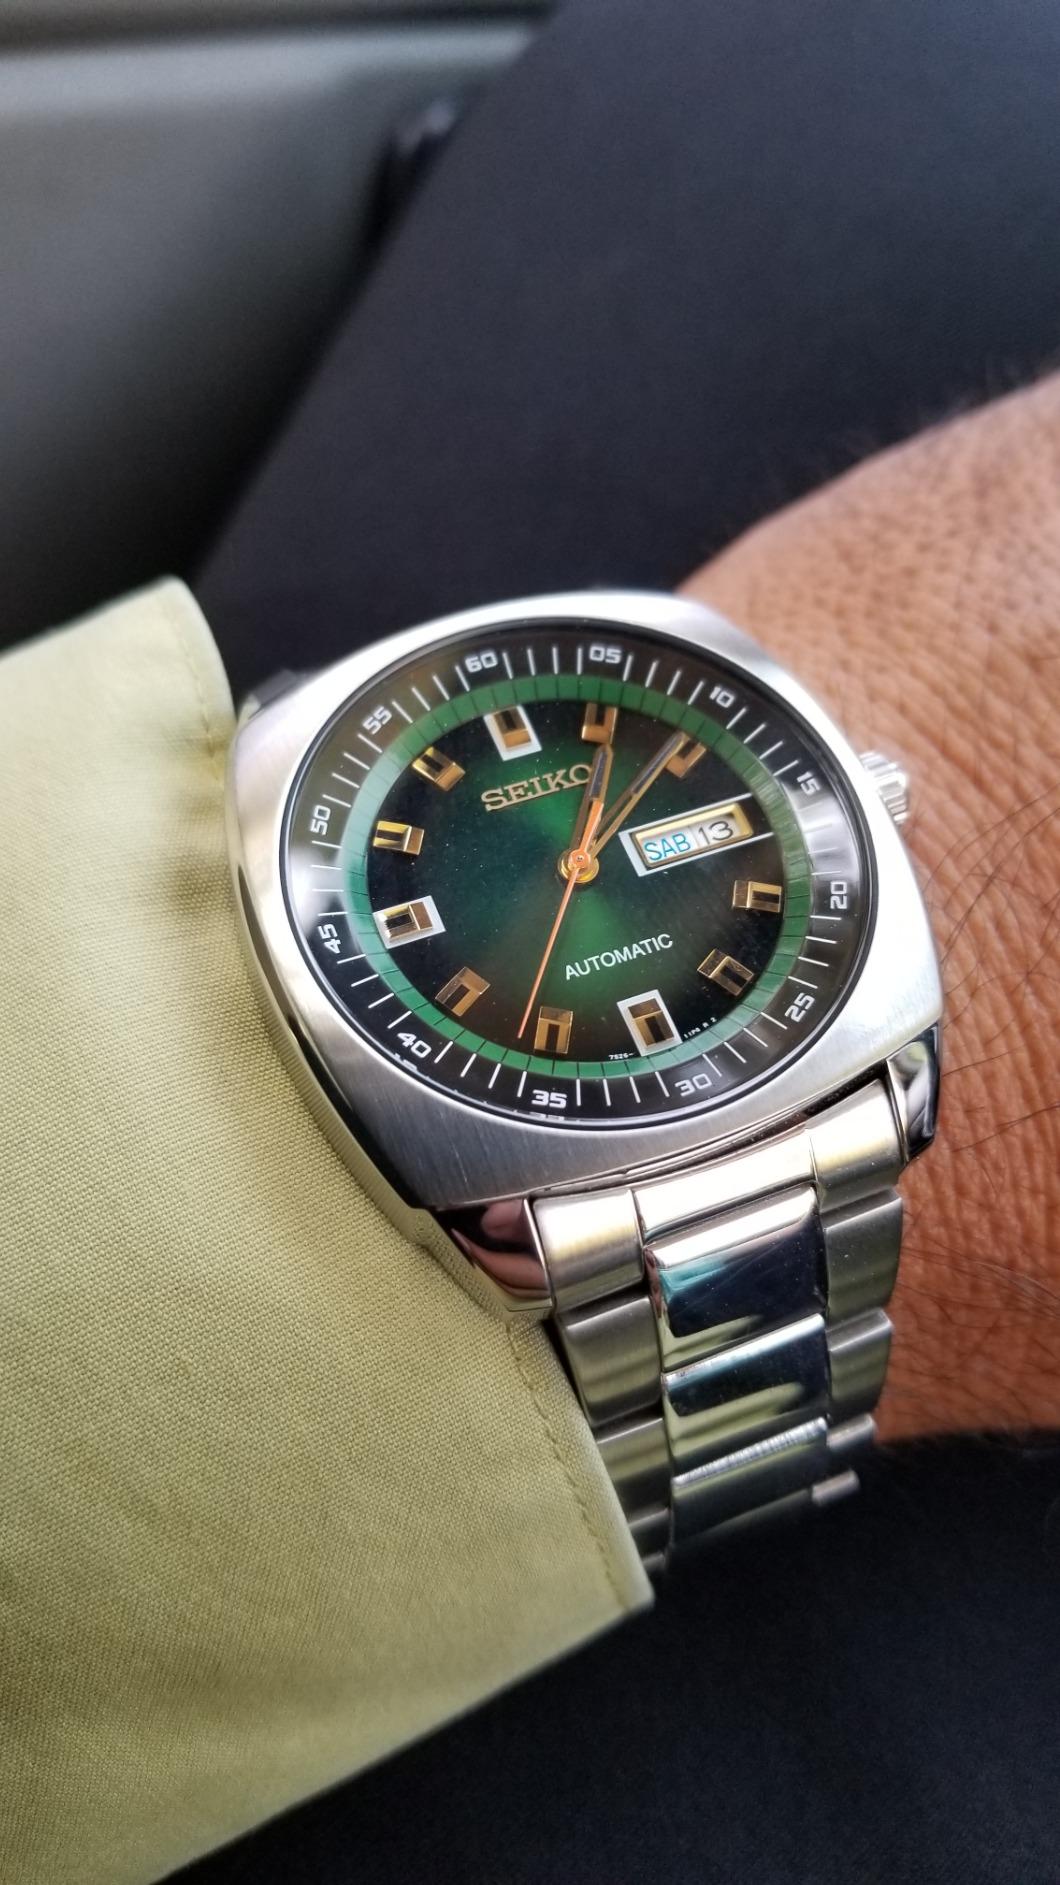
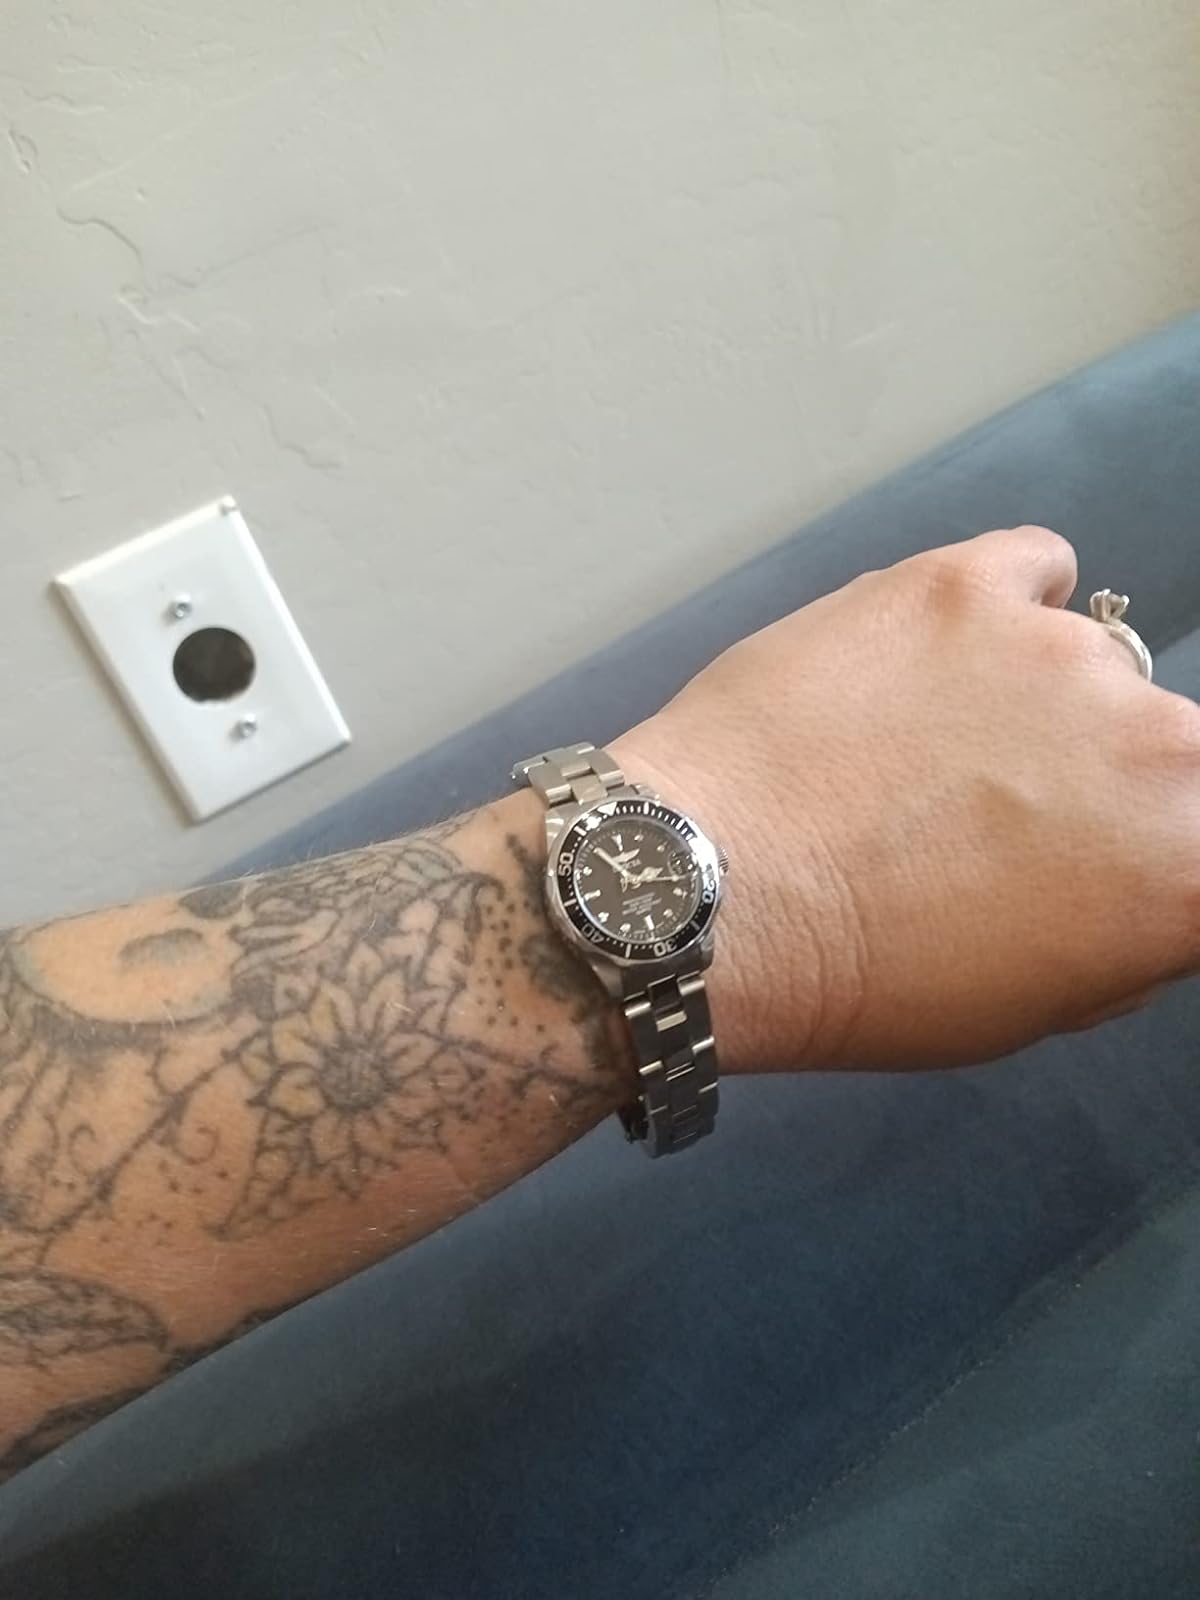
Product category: accessories_watch
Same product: no